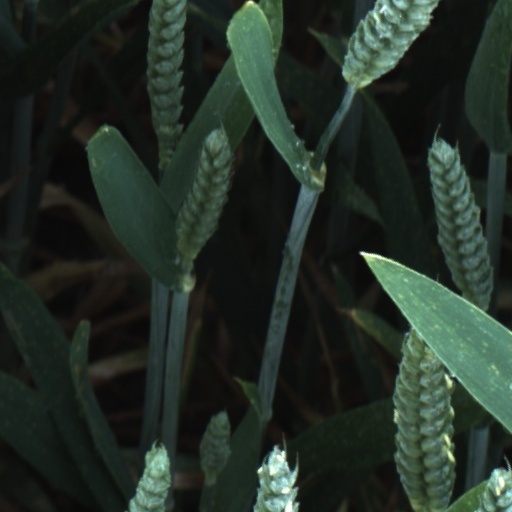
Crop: wheat